Poker Night at the Inventory

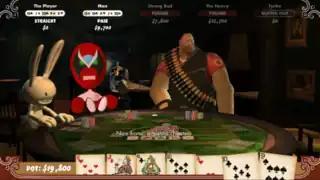
Gameplay of "Poker Night at the Inventory" showing the player winning a showdown with Max with a straight. Strong Bad and the Heavy have folded and Tycho has busted out. Strong Bad is saying "Nice hand, gigantic cheater." to the player.

"Poker Night" is a computer-based Texas Hold 'Em poker simulation between the player as an unseen silent participant and four computer-controlled characters: Max of "Sam & Max", Strong Bad from "Homestar Runner", the Heavy from "Team Fortress 2", and Tycho from "Penny Arcade". The game takes place in the Inventory, a secret club built underneath a video game storage warehouse. The game's backstory establishes the club as having been established in 1919 when its founder learned of an early draft of the 18th Amendment, which would have banned games and amusements in addition to alcohol; though this never came to pass, the club has existed since in secret, just in case Congress tried to set prohibition into law. Reginald Van Winslow from "Tales of Monkey Island" hosts the game and raises the blinds, while other characters from Telltale's games make cameo appearances in the introduction sequence.